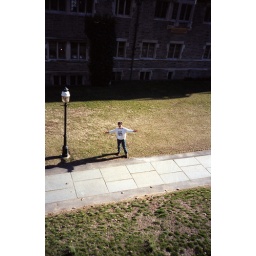
Looking out my bedroom window in Holder Hall.